Feistritz im Rosental

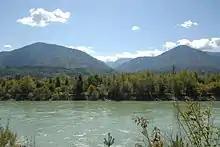
View from the Drava to the Karawanks

It is located in the "Rosental", the U-shaped valley of the Drava river north of the Karawanks mountain range along the Periadriatic Seam. The valley is named after the Carinthian noble house of Ras, who had Rosegg Castle built around 1200. It is a traditional settlement area of Carinthian Slovenes. The Karawanks in the south form the border with Upper Carniola.